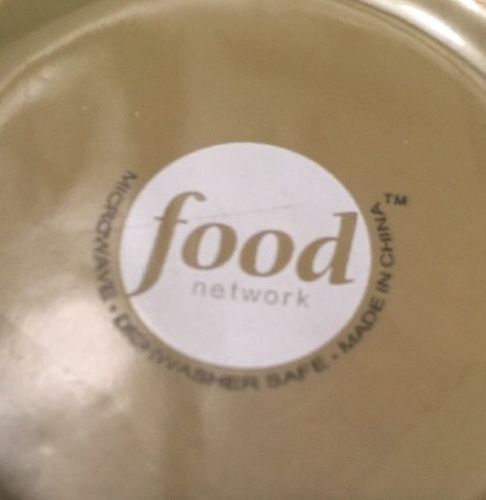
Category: mug